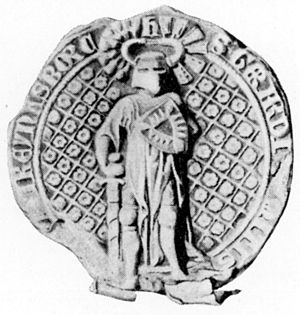
Grevskabet Holsten / De holstenske grever / Delingen i 1273
Grev Gerts segl, der viser ham som en ægte middelalderfyrste, iført den mest moderne krigsudrustning.
Grevskabet Holsten, var oprindelig en del af det saksiske stammehertugdømme. I sen jernalder og tidlig middelalder indvandrede flere vestslaviske folk til den sydøstlige del af området, som derfor gled den saksiske hertug af hænde.